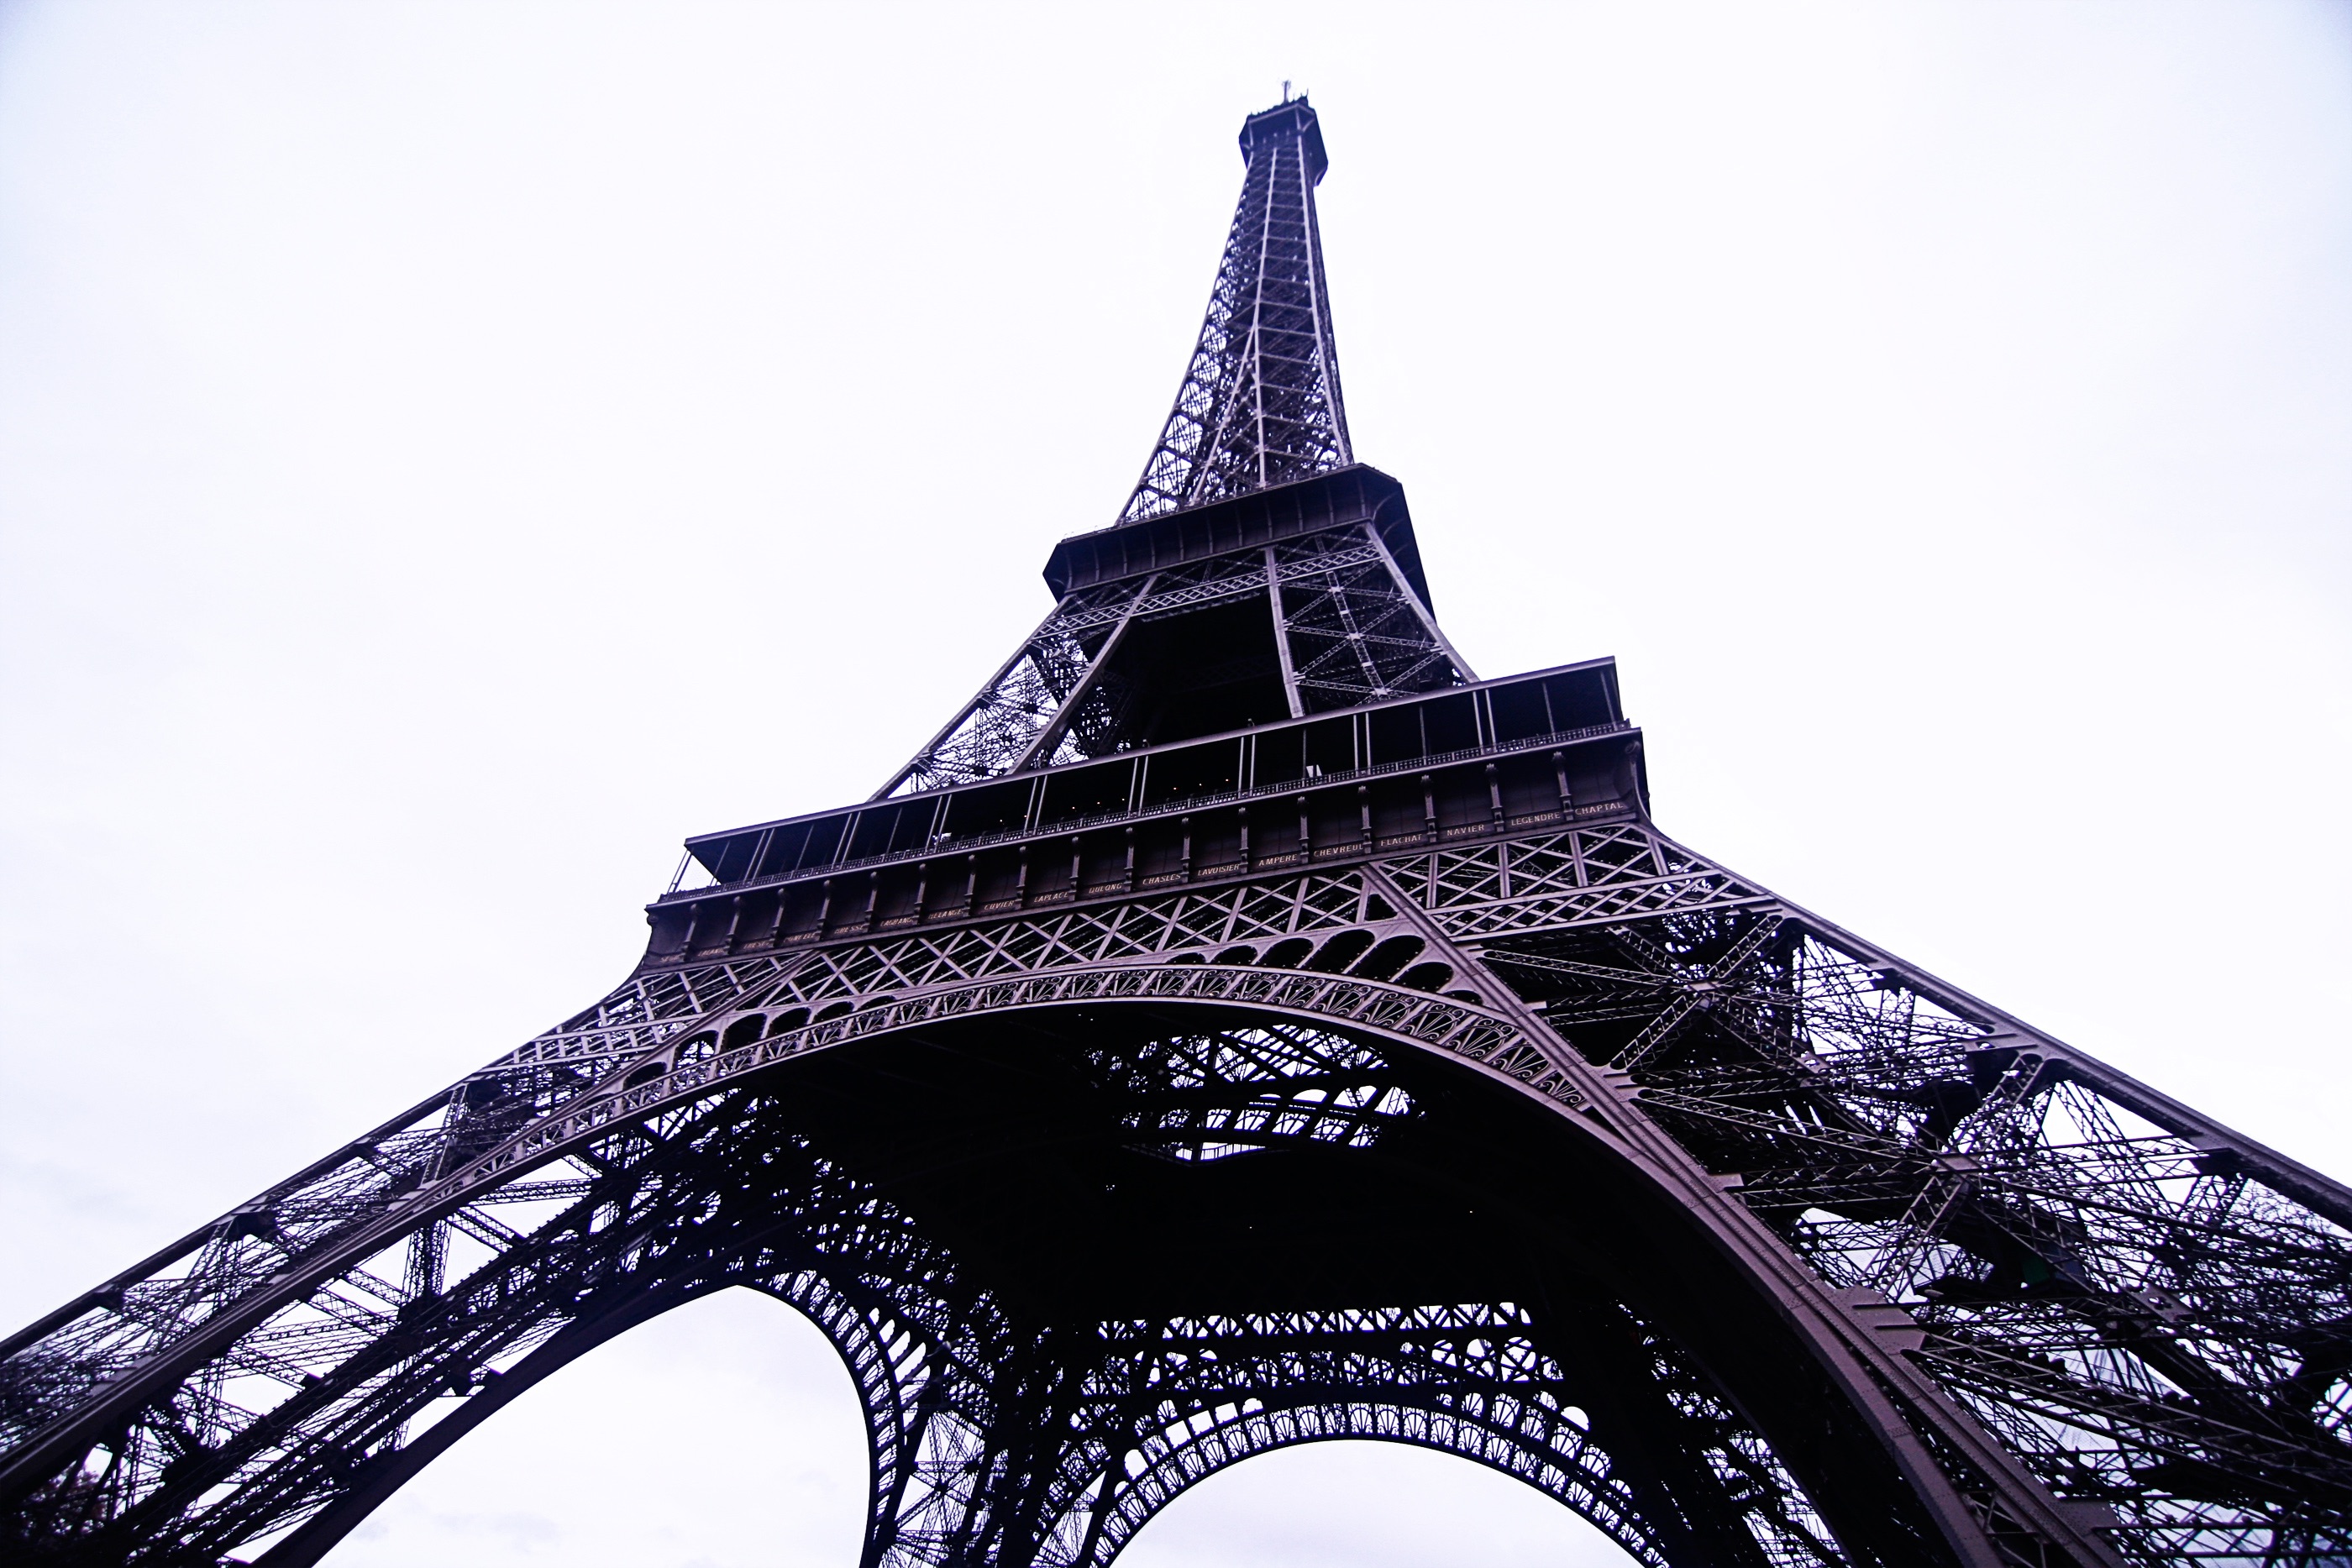
skyscraper, reflection, tower, landmark, blue, black, spire, symmetry, shape